AVIC WZ-8

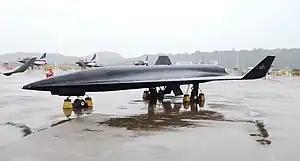
WZ-8 at the 2022 Zhuhai Airshow

WZ-8, is an unmanned aerial vehicle produced by Aviation Industry Corporation of China (AVIC). Introduced during China's 70th anniversary military parade, the drone is intended to conduct strategic aerial reconnaissance across southeast Asia, particularly Taiwan, South Korea and Japan. Its reconnaissance capabilities reportedly include electro-optical imaging, synthetic-aperture radar, and other sensors. Some have suggested the drone will be weaponized to provide strategic anti-access/area denial capabilities. The drone cannot take off under its own power, instead it is air-launched from a Xi'an H-6M mothership once the H-6 reaches a prescribed speed and altitude.